Las Vegas Wash

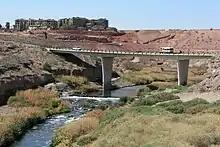
The wash just below Lake Las Vegas

Before development in the valley above the wash, it was able to contain the flows from rain water that fell in the valley and hills above. When the first sewage treatment plant went on line, the flows began increasing to the point that the channel expanded in size as the increased flows eroded the wash's stream-banks.